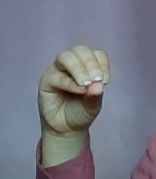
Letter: ha